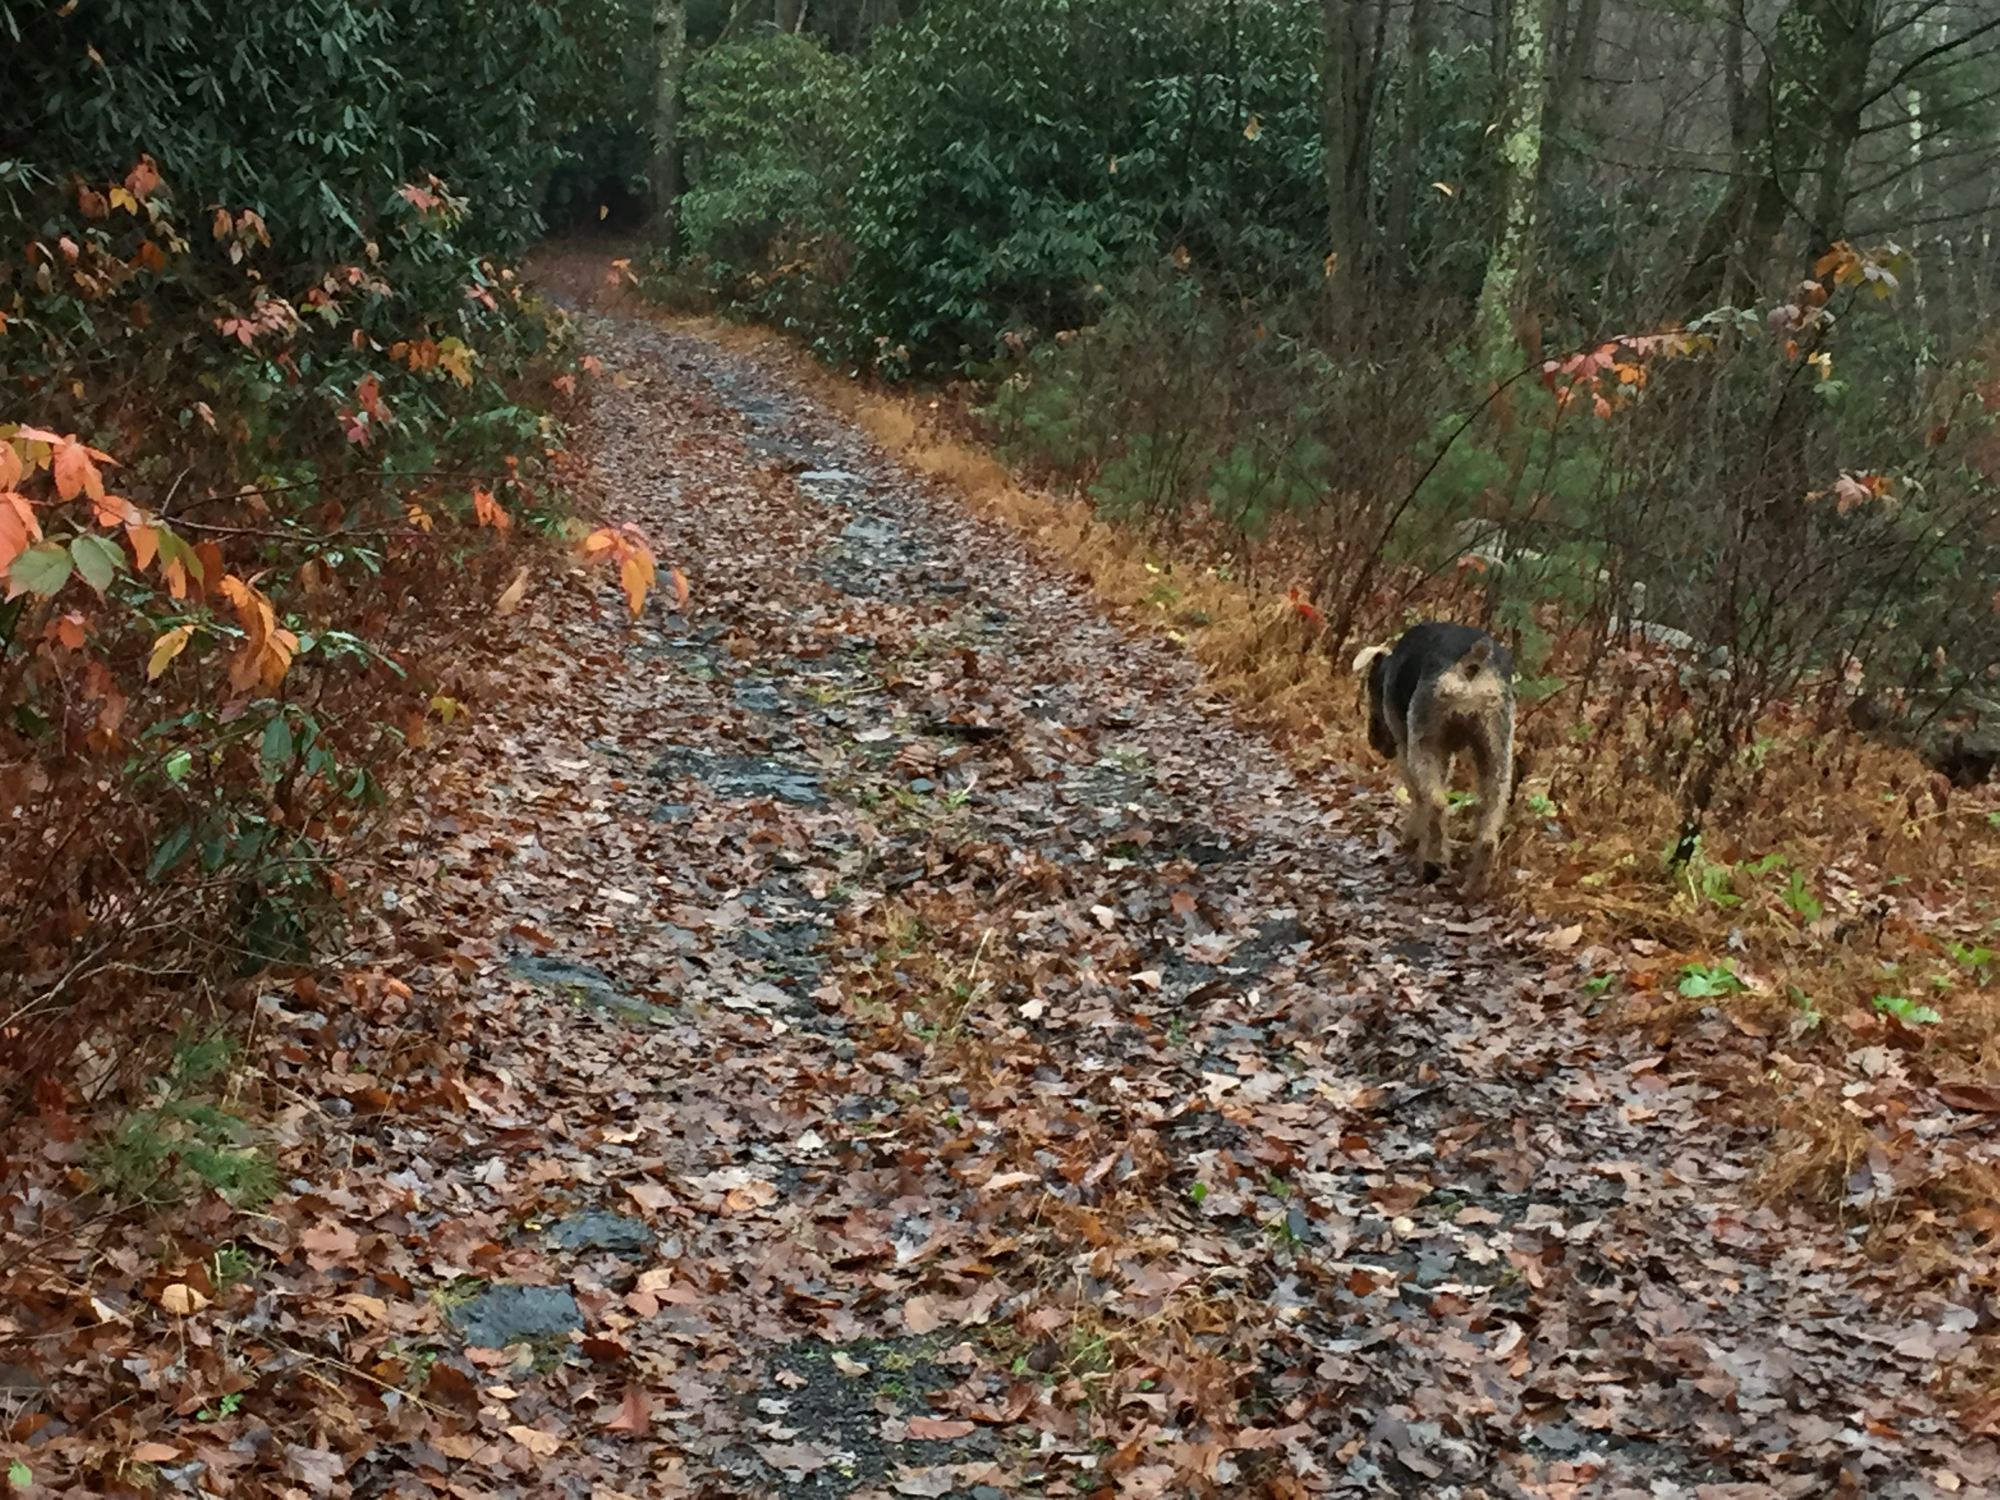
tree, forest, track, trail, leaf, autumn, soil, season, woodland, habitat, 3652015, odc, natasha, 365the2015edition, followme, day316, day316365, 12nov15, natural environment, geological phenomenon